Antonio Ponz

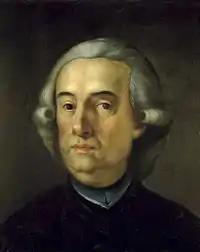
"Self Portrait", c. 1774, oil on canvas, Madrid, Real Academia de Bellas Artes de San Fernando.

He was born at Bejís in the province of Castellón. He was a pupil of Antonio Richarte at Valencia, then in 1746 moved to Madrid, where he studied for five years. He then went to Rome for a short time, but soon returned to help in repainting and compilation of the artworks at El Escorial. In 1771 he made a journey through Spain. In 1776 he was appointed secretary of the Royal Academy of San Fernando. He was a member of many of the art academies in the Peninsula. He wrote "Comentarios de la Pintura" and several other works.